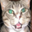
Label: cat